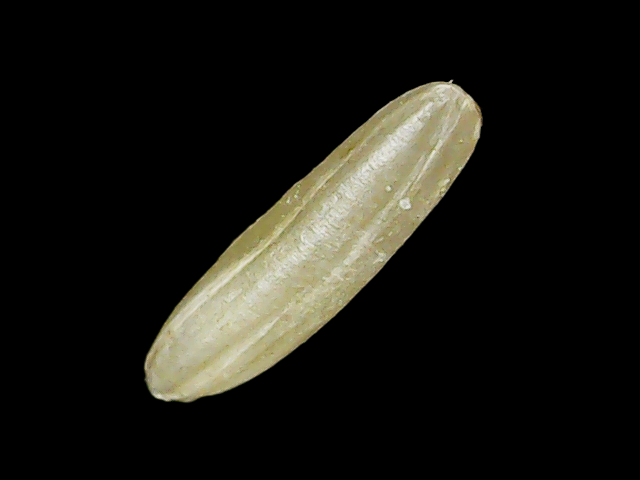
Rice variety: Binadhan16